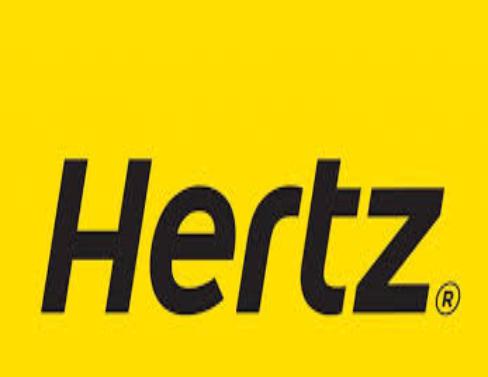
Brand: hertz
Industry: Electronic